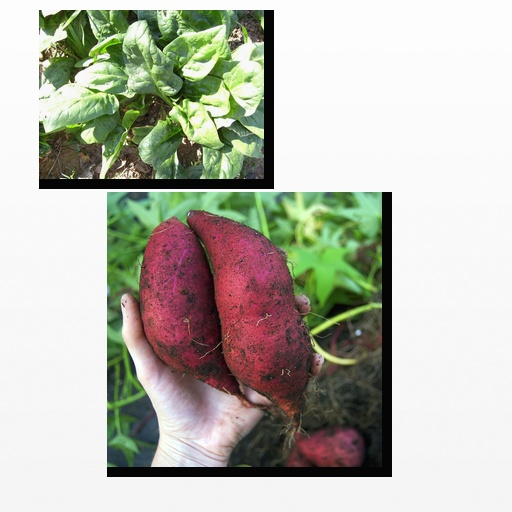
Food items: spinach, sweet_potato